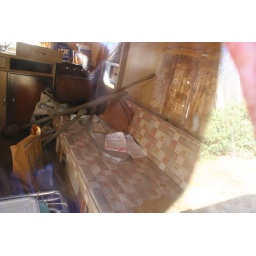
clarence newton road - near blowing rock - january 1 2009